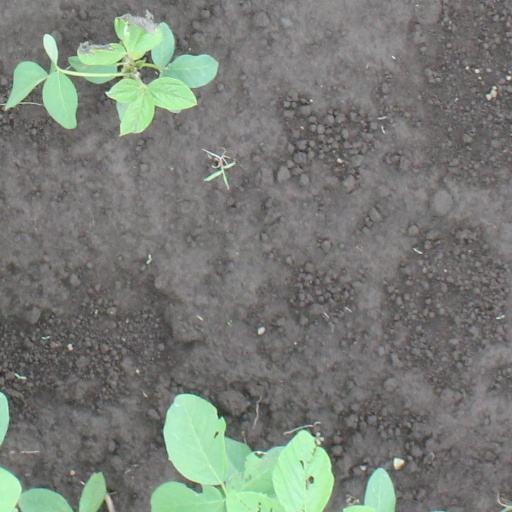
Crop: soybean